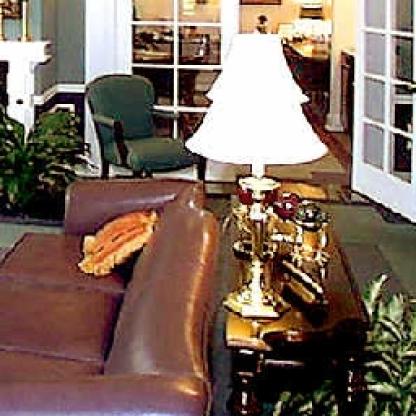
Scene: Indoor